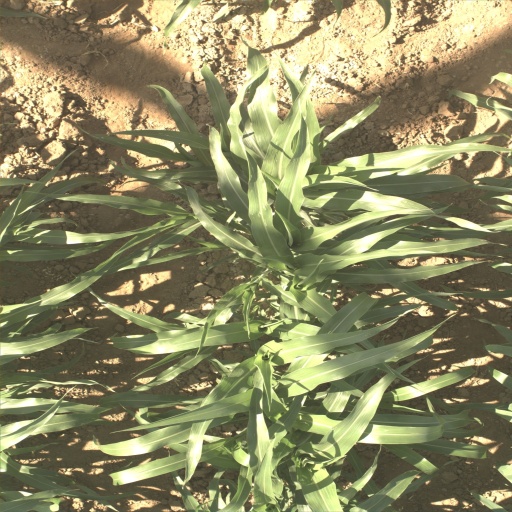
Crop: sorghum